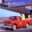
Label: pickup_truck